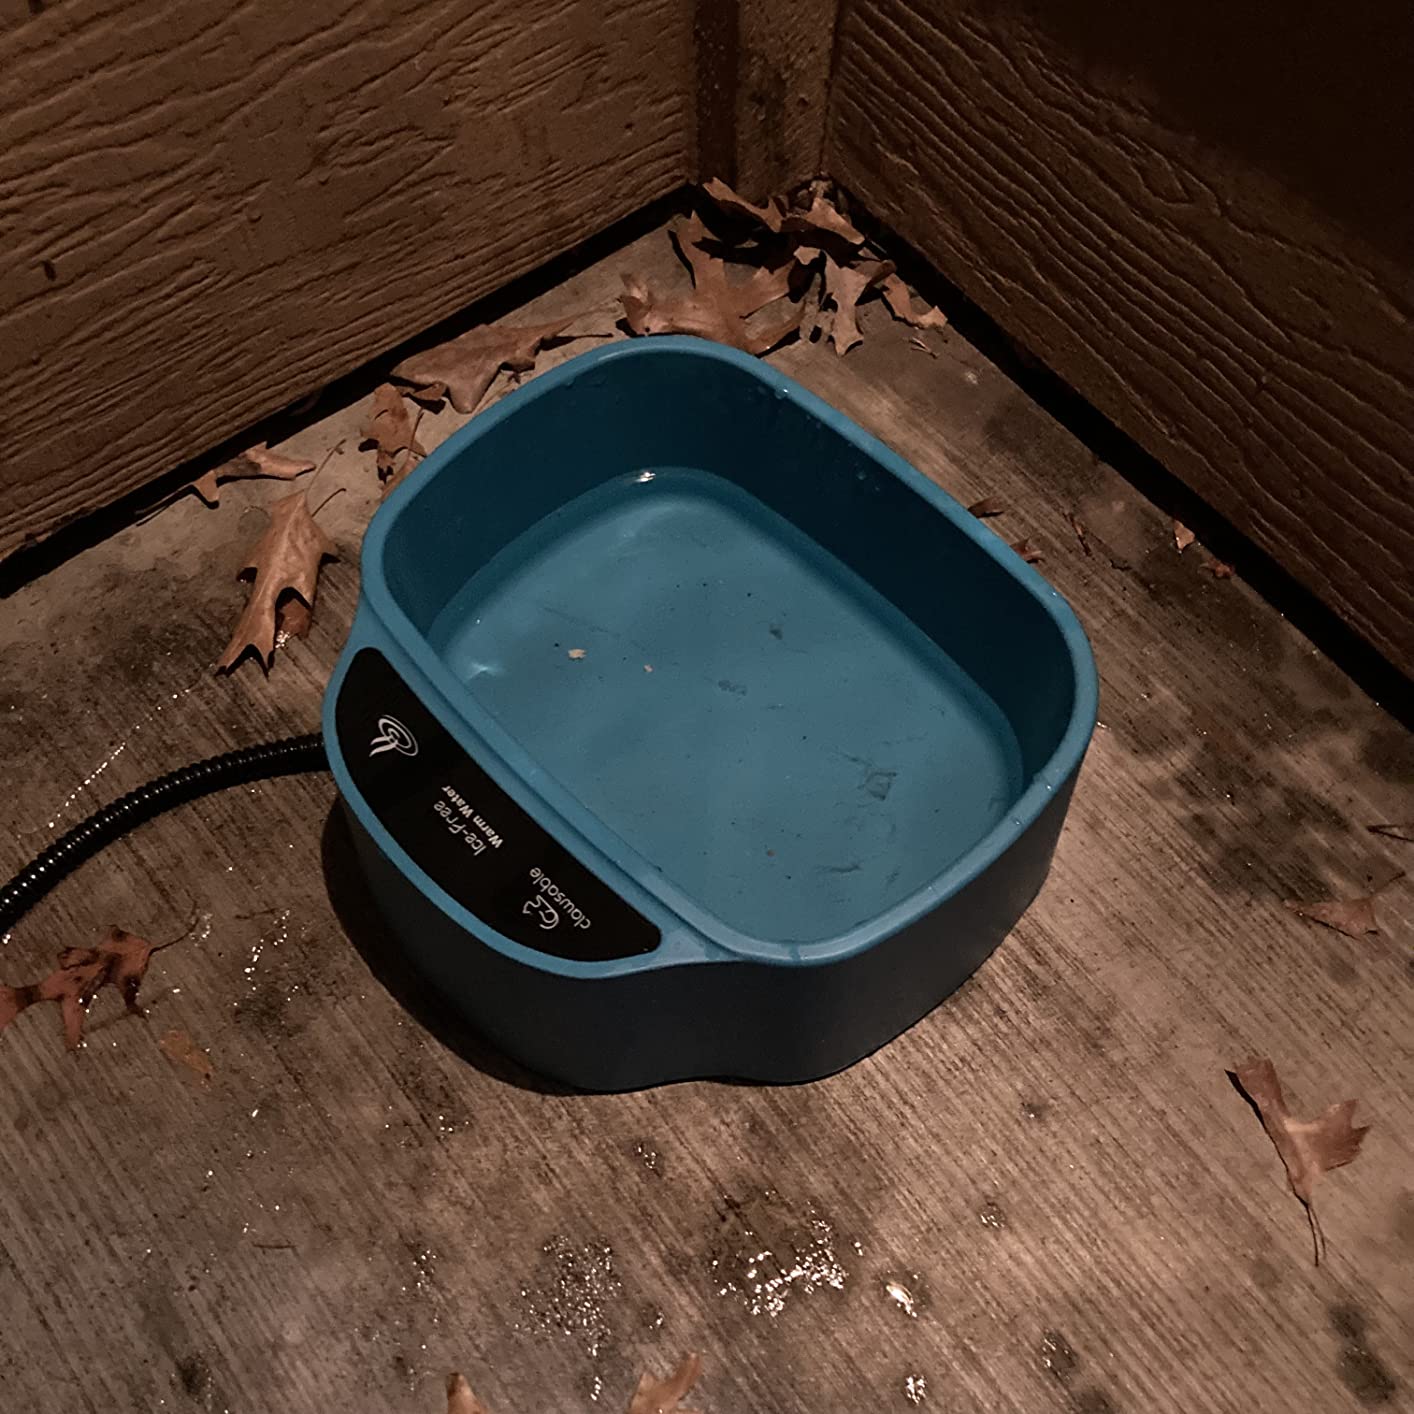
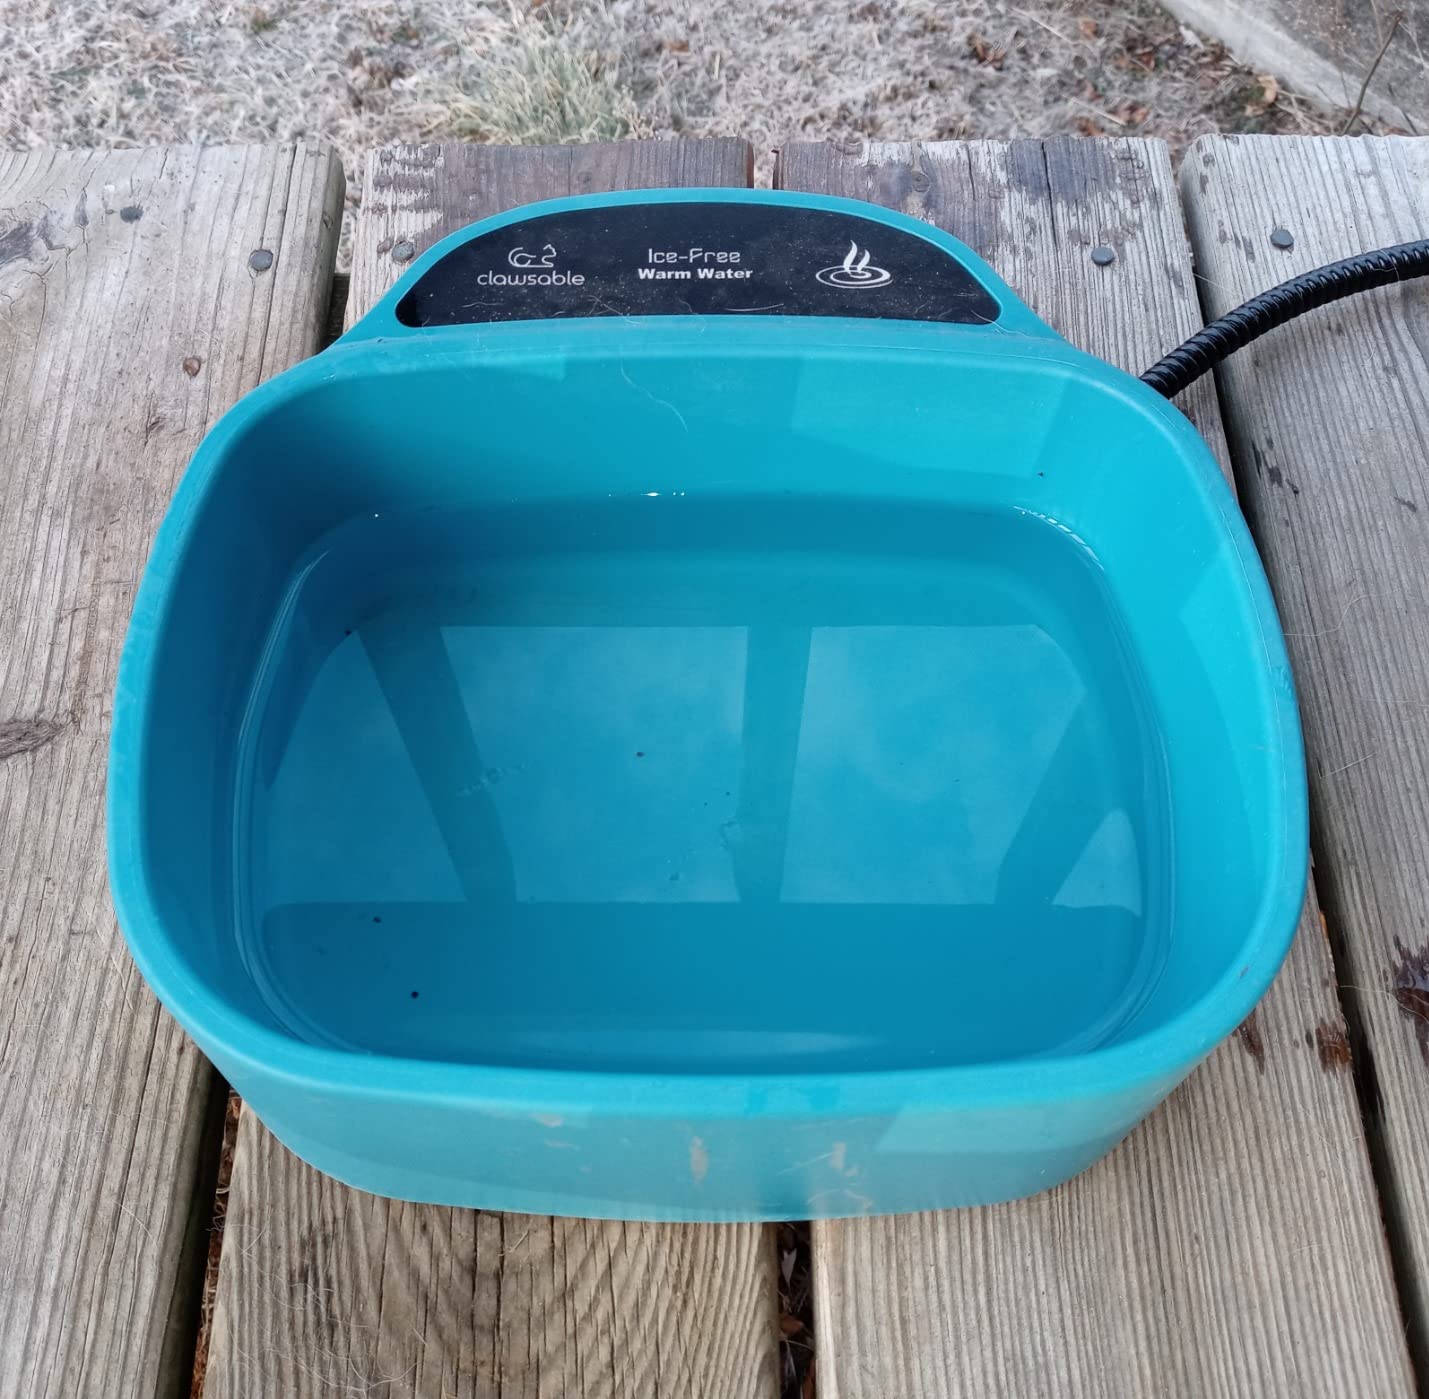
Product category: items_bowl
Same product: yes